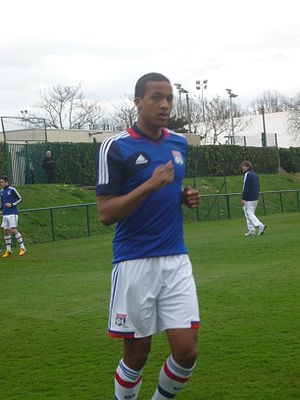
Alassane Pléa
Alassane Pléa er en fransk fodboldspiller, der spiller som kant for OGC Nice. Han har tidligere spillet for blandt andet Olympique Lyon og Auxerre.